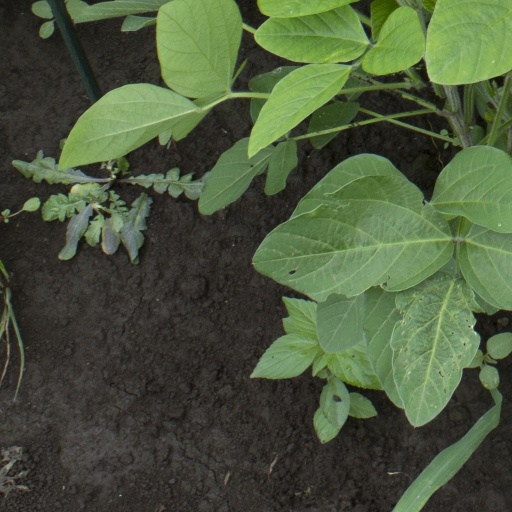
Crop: soybean